Upminster Windmill

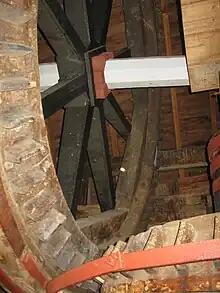
The Brake Wheel and wallower

The octagonal cast-iron windshaft has two square sections to take a head wheel and tail wheel as was its intended purpose in a post mill, and was moved to Upminster from a post mill near Maldon in 1899 to replace one broken during a storm. It carries a composite brake wheel with eight cast-iron arms and six wooden cants. The brake wheel has 78 cogs. The neck bearing of the windshaft is a roller bearing, fitted after the mill ceased working commercially.